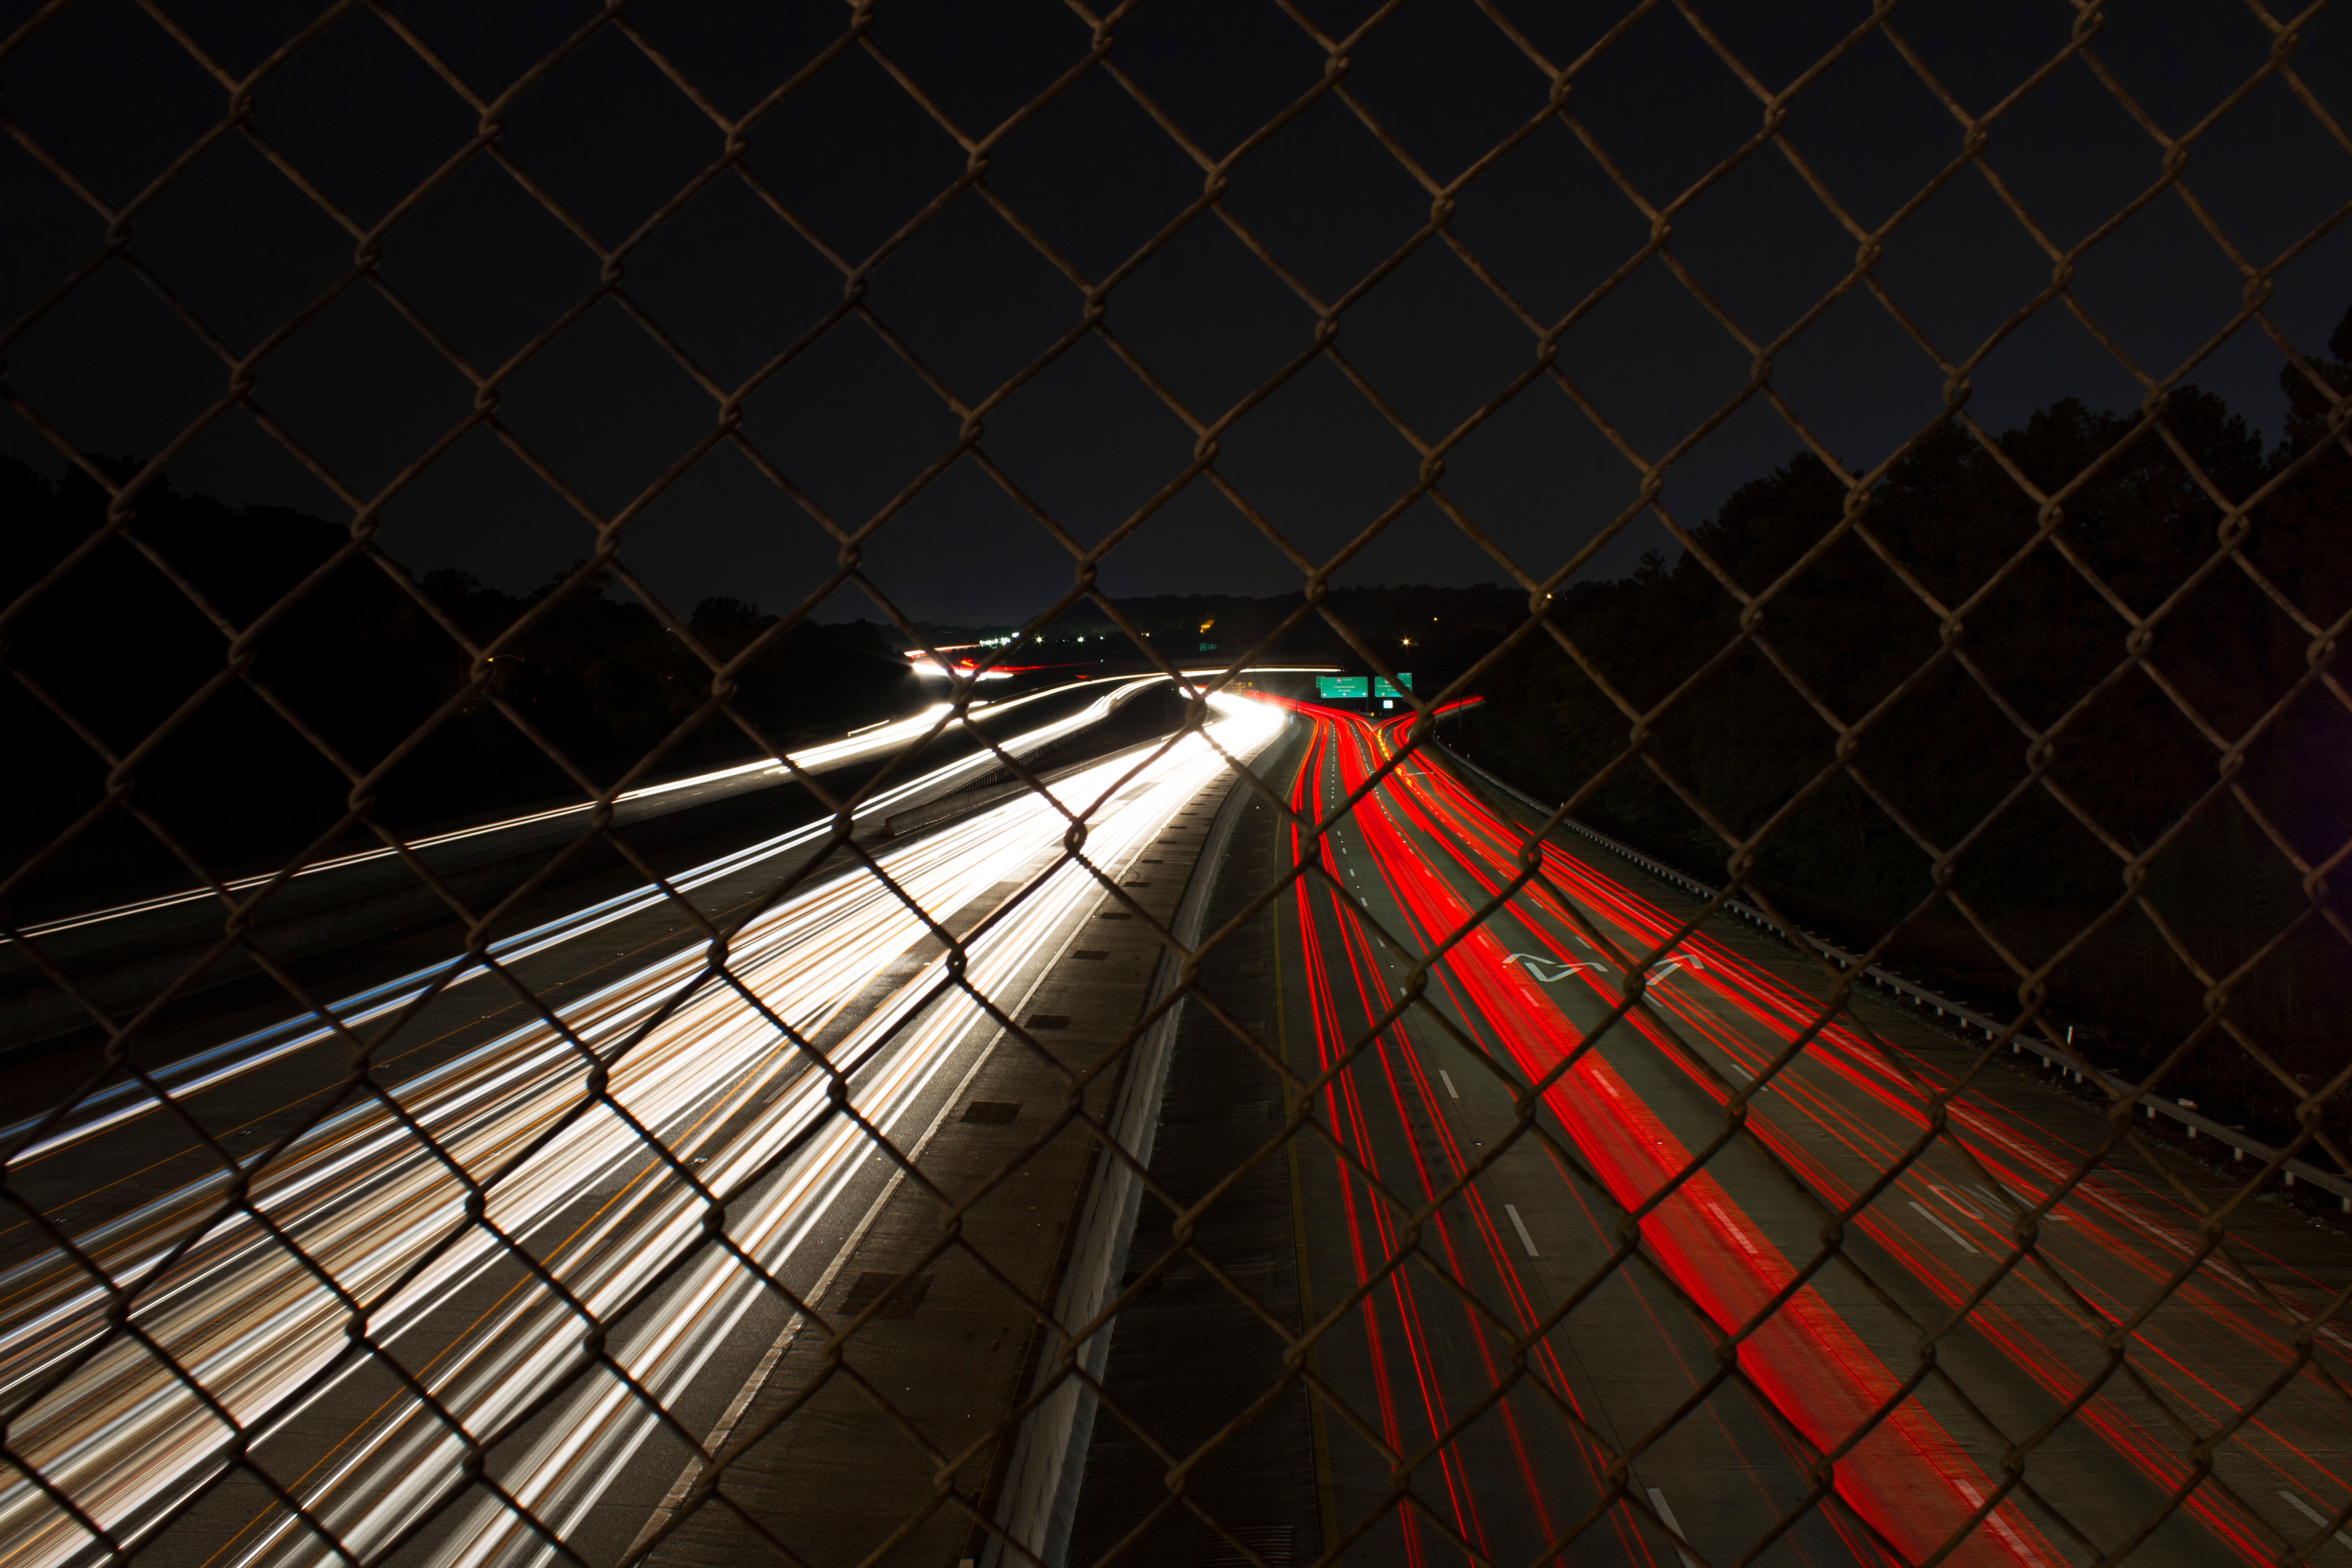
light, structure, night, sunlight, line, reflection, color, darkness, symmetry, shape, screenshot